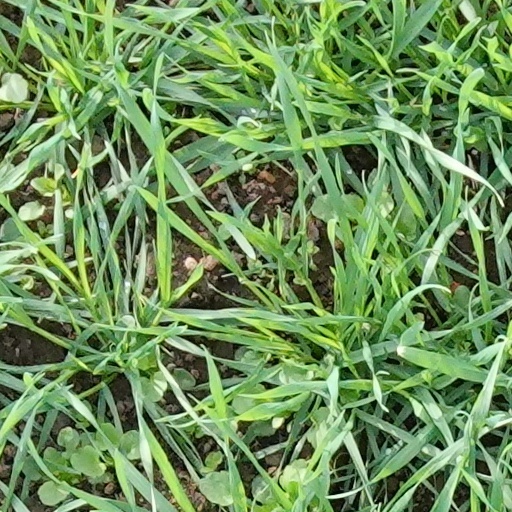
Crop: wheat